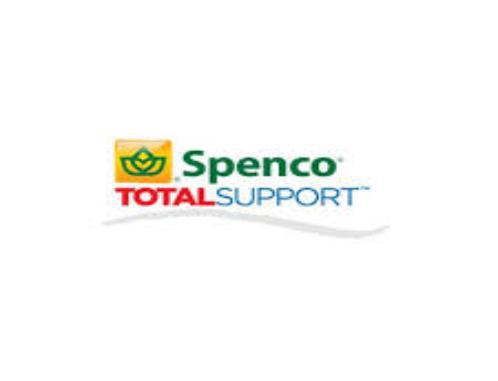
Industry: Clothes